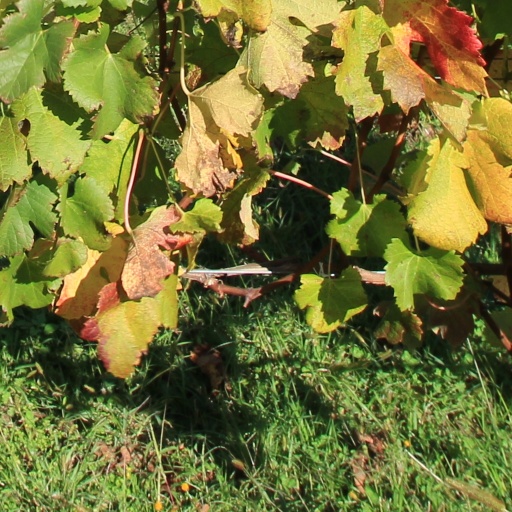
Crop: grape